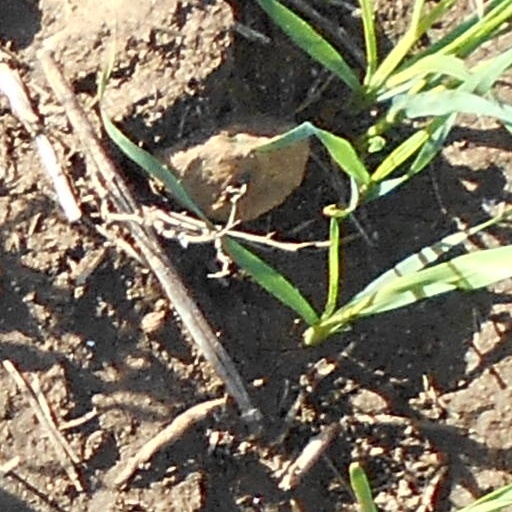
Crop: wheat